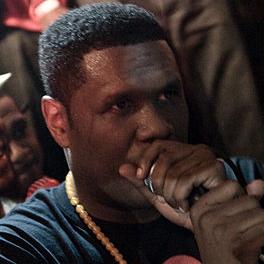
Age: 33